Broyles-Darwin House

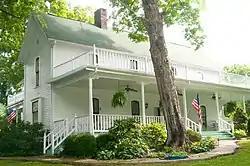

The Broyles-Darwin House is a historic mansion in Dayton, Tennessee, United States. It was built circa 1860 for Stephen Sanders Decatur Broyles. Broyles served in the Confederate States Army during the American Civil War of 1861–1865. By 1908, the house was purchased by James Robert Darwin. It has been listed on the National Register of Historic Places since July 9, 1997.